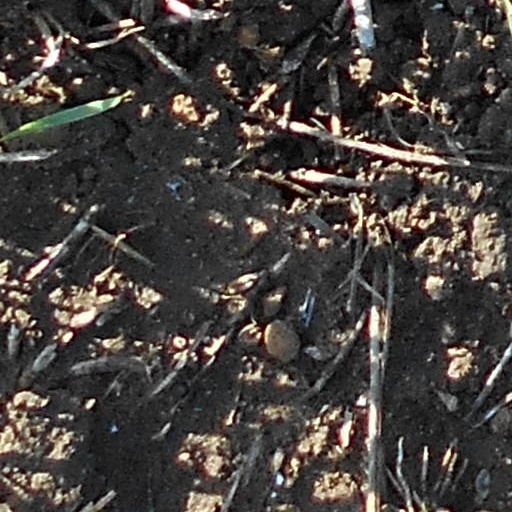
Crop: wheat